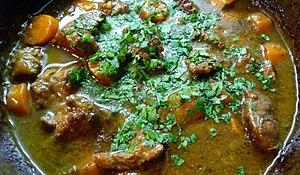
Carbonnade provençale ou carbonnée
La cuisine provençale est une cuisine traditionnelle qui allie une grande diversité de produits de Provence méditerranéenne. Elle est historiquement avant tout tributaire, dès le Moyen Âge, de la prise du pouvoir des comtes de Provence dans le royaume de Naples, après la bataille de Bénévent en 1266, puis de l'installation des papes à Avignon. Elle n'en a pas moins évolué au cours des siècles suivants, en particulier avec l'arrivée des produits comestibles du Nouveau Monde.
À l’origine, la carbonade, ou carbonnade, est un plat de viande grillée sur les charbons, ou une préparation de viandes grillées sur les charbons. Ainsi, on parlait de carbonnade de mouton, de jambon à la carbonnade.